Adam Koc

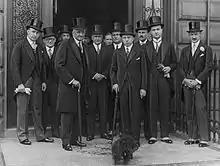
Photograph of the Polish loan delegation to London. Adam Koc fourth from right.

At the beginning of 1932, Koc became State Commissioner for the Bank of Poland. He served for 4 years.